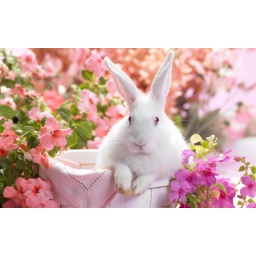
White easter bunny rabbit in a basket in a flower garden scene.